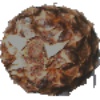
Label: Pineapple 1